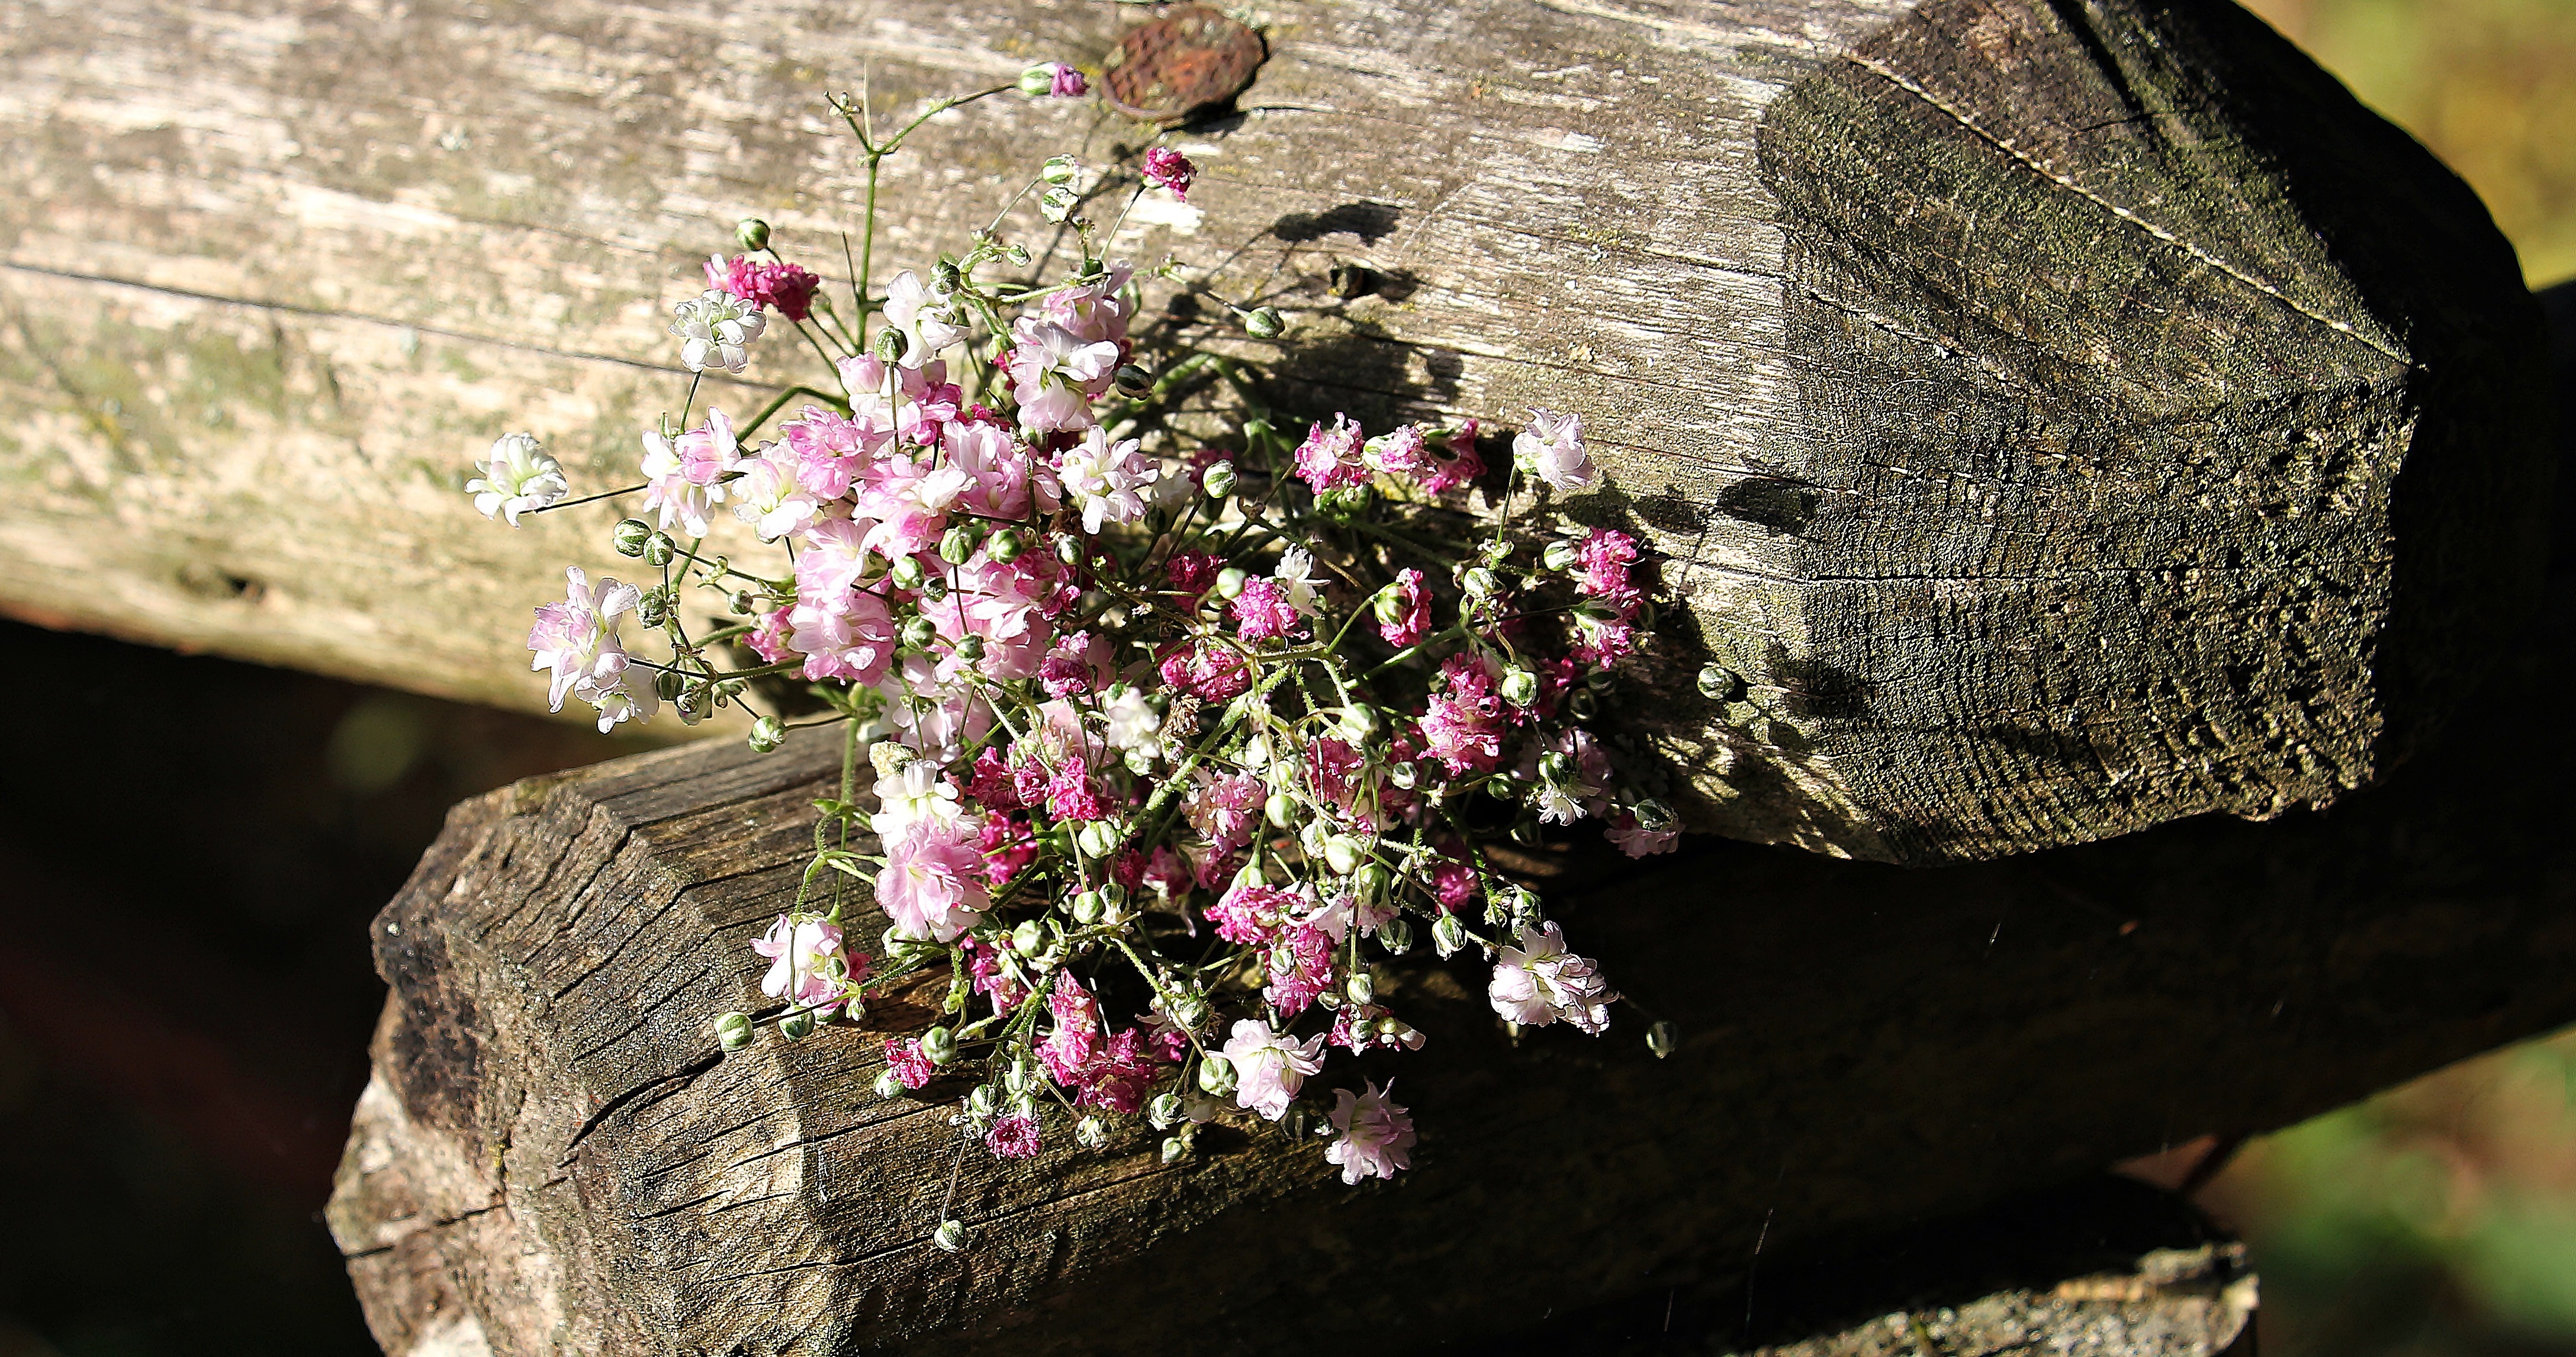
nature, blossom, plant, photography, sunlight, leaf, flower, love, rose, spring, autumn, romance, romantic, bag, botany, pink, flora, map, wildflower, flowers, lichtspiel, gypsophila, background image, floral greeting, background, postcard, tender, greeting, greeting card, floristry, ornamental plant, white flowers, valentine's day, pink flowers, ornamental flower, mother's day, flower bouquet, floral design, carnation family, baby's breath, flower arranging, bag gypsofilia seeds, rose flowers, bag of flowers, bag with loop